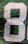
Number: 8